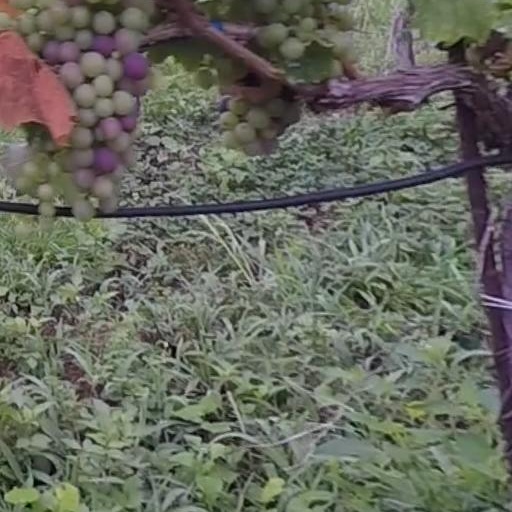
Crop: grape